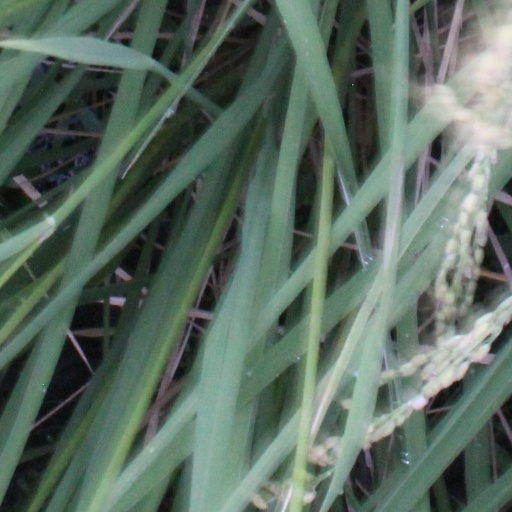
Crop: rice